Ice class

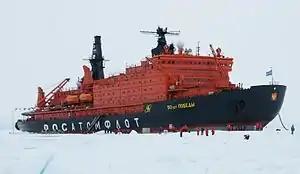
Russian nuclear icebreaker 50 Let Pobedy, class "Icebreaker9"

The Russian Maritime Register of Shipping (RS), established in 1913, has a long history of classing icebreakers and ice-strengthened vessels, and today maintains its own set of ice class rules for vessels navigating in freezing non-Arctic and Arctic seas. Out of about 5,000 vessels classified by the RS, over 3,200 are strengthened for navigation in ice and 300 of these have an ice class intended for operations in Arctic waters.